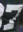
Number: 7